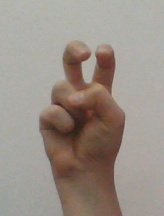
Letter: toot